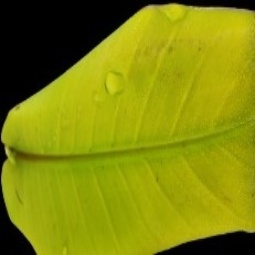
Label: Sulphur